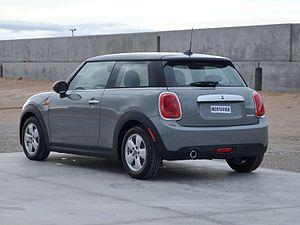
La Mini est une automobile de type citadine premium produite par le constructeur britannique Mini. Elle est la quatrième génération de Mini depuis 1959 et la troisième depuis le rachat de la marque par le groupe allemand BMW. Elle est une concurrente directe de la DS 3 et de l'Audi A1.